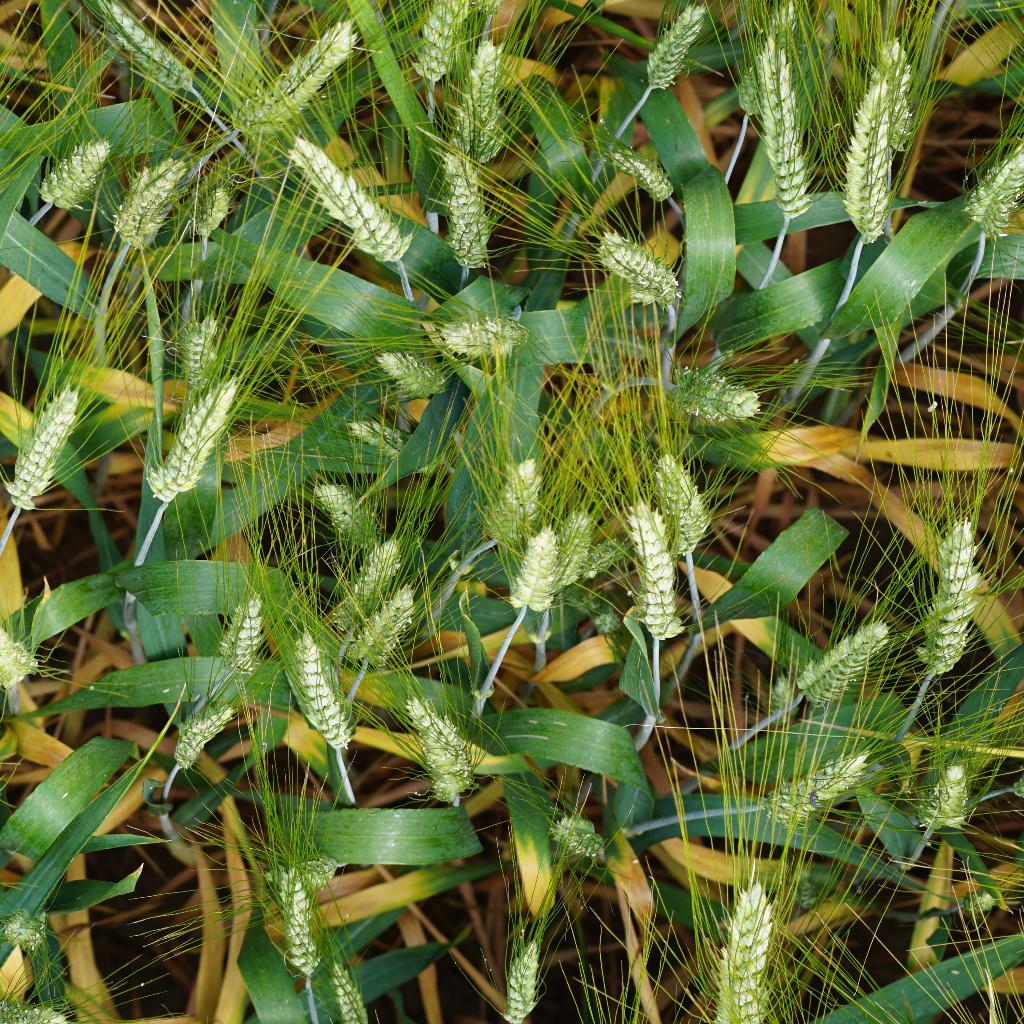
Country: France
Location: Gréoux
Wheat development stage: Filling